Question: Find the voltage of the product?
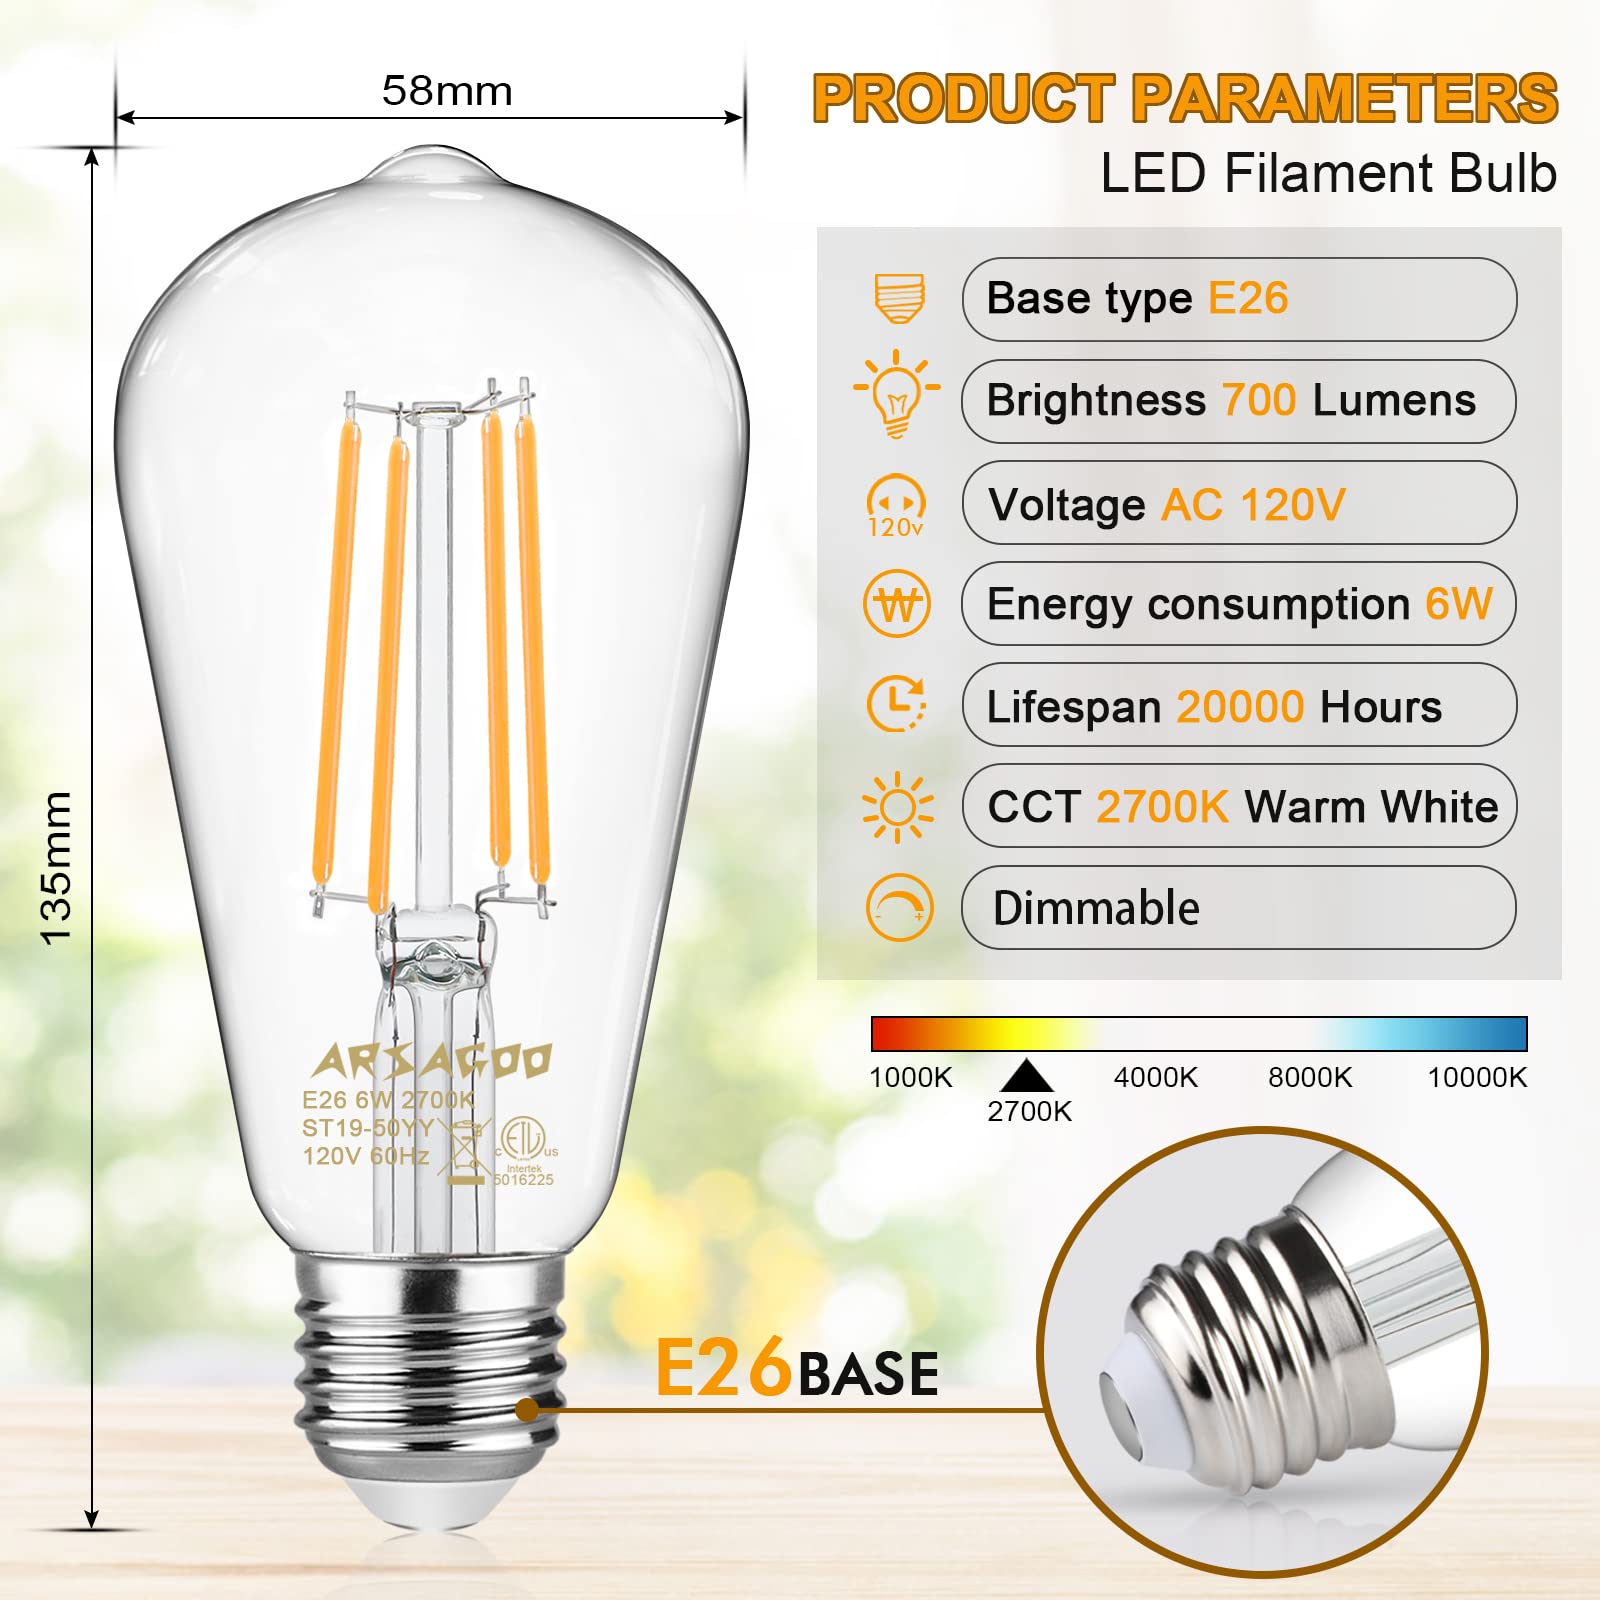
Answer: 120.0 volt